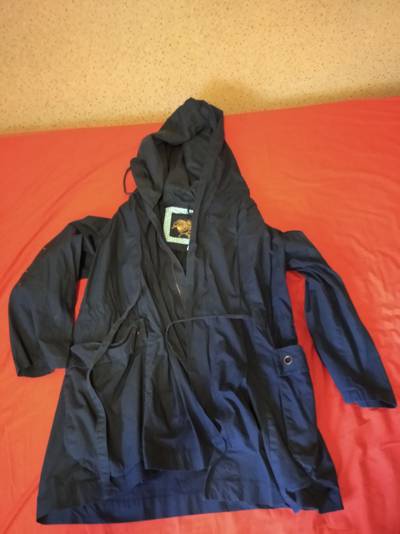
Waste category: clothes